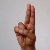
The image shows a hand gesture representing the letter 'U' in Indian Sign Language.